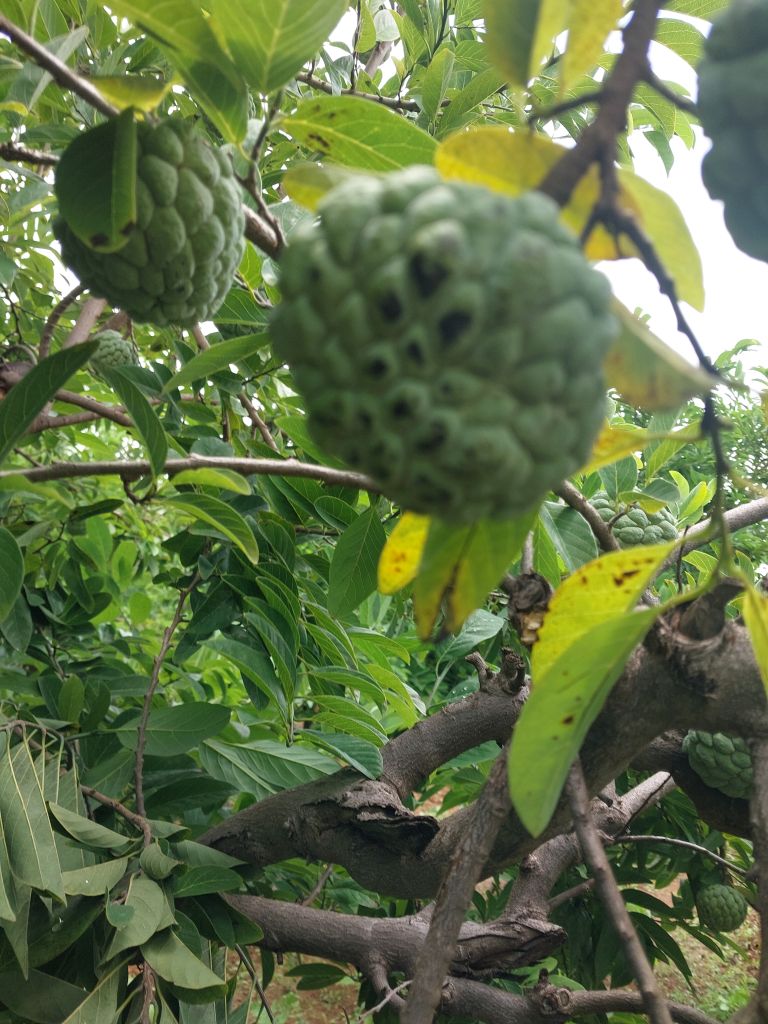
Disease label: Blank Canker